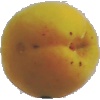
Label: Peach 2